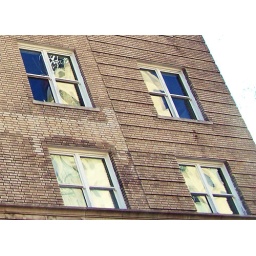
Reflections in windows in downtown Durham NC, often with abstract painting effect, brilliant blue from sky